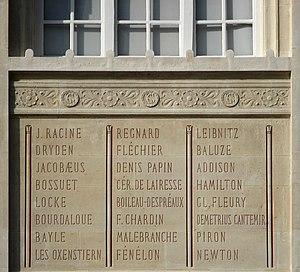
Le nom de Dimitrie Cantemir sur la façade de la Bibliothèque Sainte Geneviève à Paris
Cette liste présente une énumération non exhaustive de personnalités de langue maternelle et d'expression roumaine, pour la plupart nées et élevées dans les actuelles Roumanie et Moldavie, mais s'étant parfois aussi exprimées en d'autres langues ou possédant, dans la diaspora, une autre nationalité ou une double-nationalité, résultant de l'exode des élites vers l'Europe de l'Ouest ou l'Amérique du Nord de 1940 à 1989, durant les dictatures fasciste puis communiste. De ce fait, la culture roumaine, mal connue comme telle, s'est surtout manifestée à travers des personnages internationalement connus, mais pas en tant que roumains.
La Roumanie est un État d'Europe de l'Est, le septième pays le plus peuplé de l'Union européenne et le neuvième par sa superficie. La géographie du pays est structurée par les Carpates, le Danube et le littoral de la mer Noire. Située aux confins de l'Europe du Sud-Est et de l'Europe centrale et orientale, la Roumanie a comme pays frontaliers la Hongrie, l'Ukraine, la Moldavie, la Bulgarie et la Serbie.
La culture de la Roumanie, pays de l'Europe du Sud-Est, désigne les pratiques culturelles observables de ses habitants.
Dimitrie Cantemir, né le 26 septembre 1673 à Silișteni ou à Iași en Moldavie, et est mort en 21 août 1723 dans son domaine de Cantemir en Russie est un encyclopédiste, compositeur, écrivain et souverain moldave qui régna en Moldavie en 1693 et de 1710 à 1711.